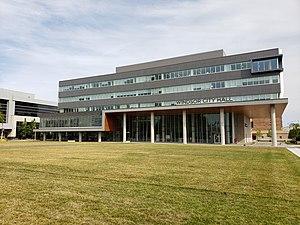
Windsor est une municipalité séparée – indépendante – ontarienne. Lors du recensement de 2006, on y a dénombré une population de 216 473 habitants.